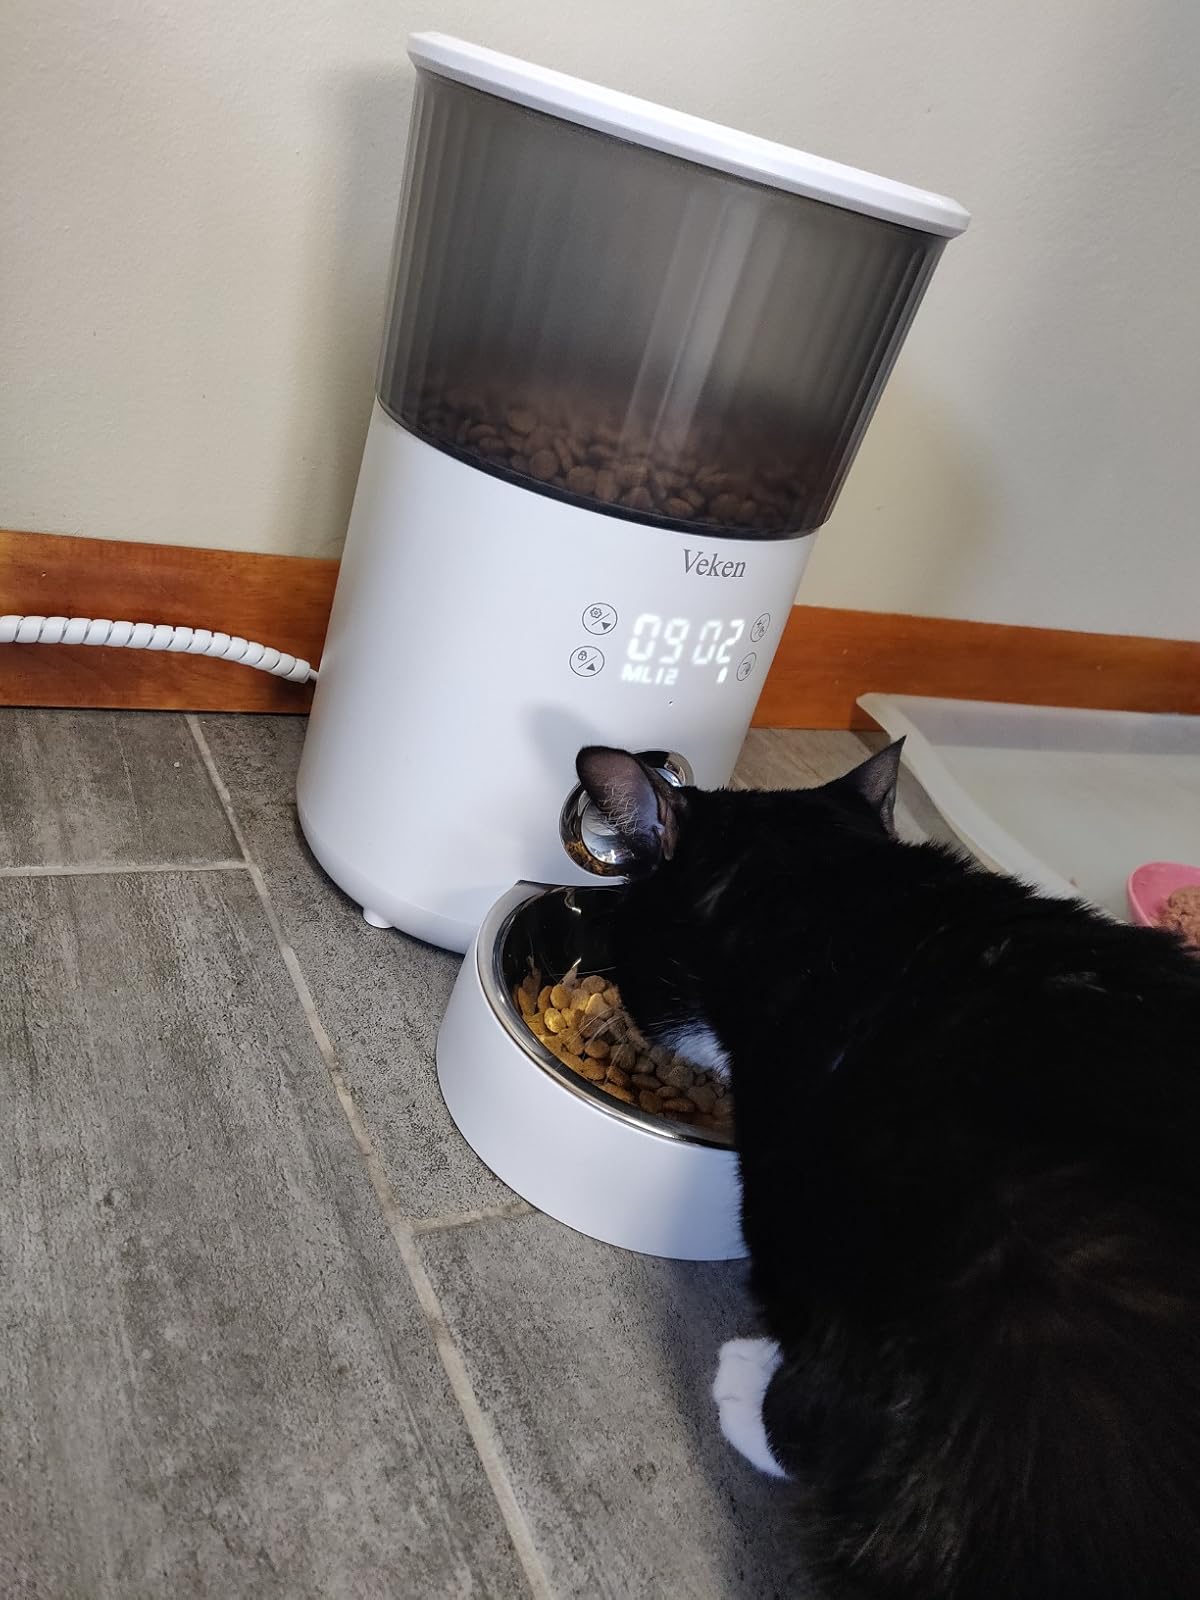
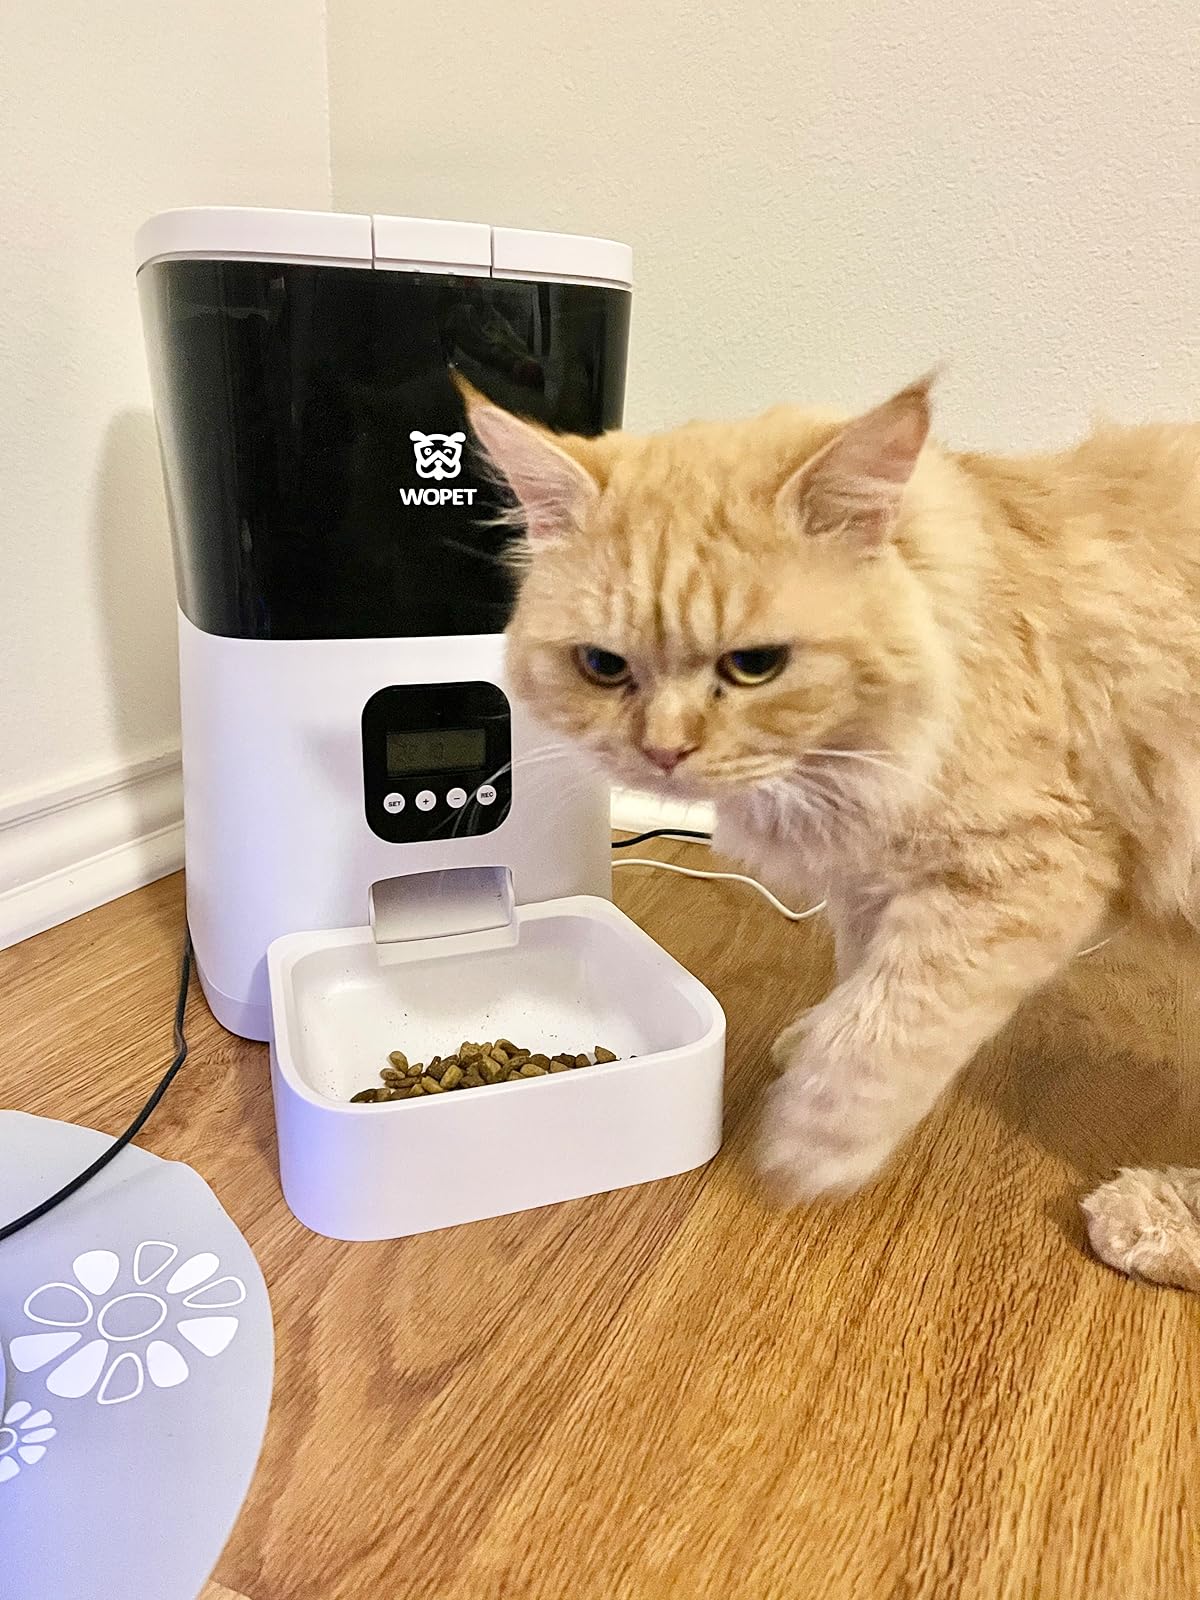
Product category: items_feeder
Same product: no